Königsruhe

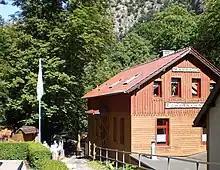
Path through Königsruhe

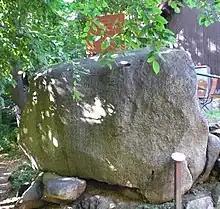
Stone with information about the Siebenbrüder Rocks at the exit for Treseburg

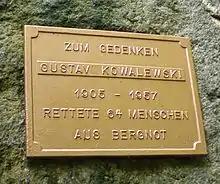
Memorial plaque for Gustav Kowalewski

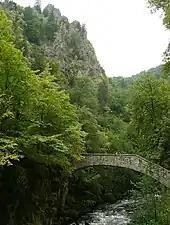
The Jungfern Bridge

Königsruhe (also "Gut Königsruhe" i.e. Königsruhe Estate) is a small settlement in the Bode Gorge in the Harz Mountains of Germany, south of the town of Thale in Saxony-Anhalt.